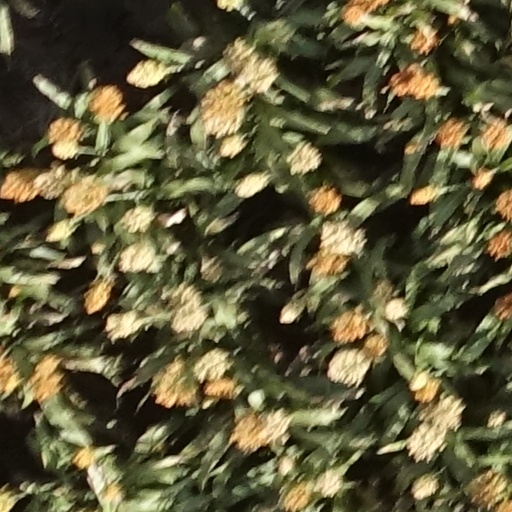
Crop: sorghum